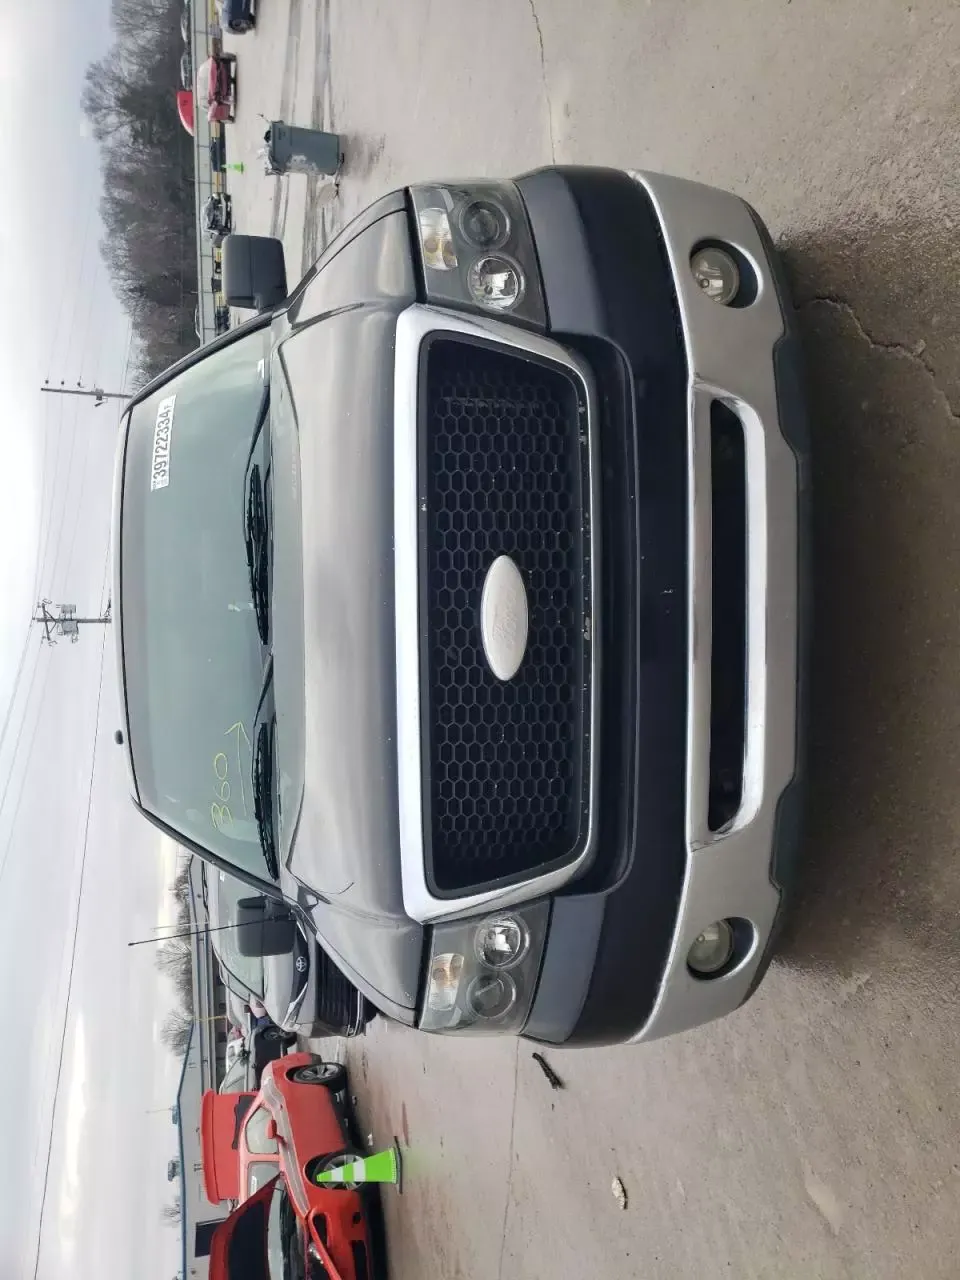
Aucun dommage détecté.
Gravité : aucun